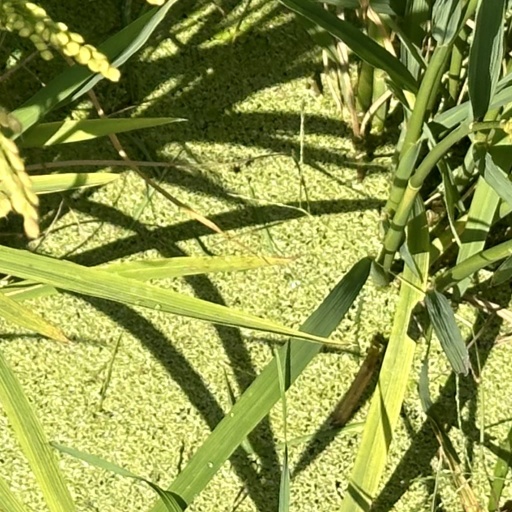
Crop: rice